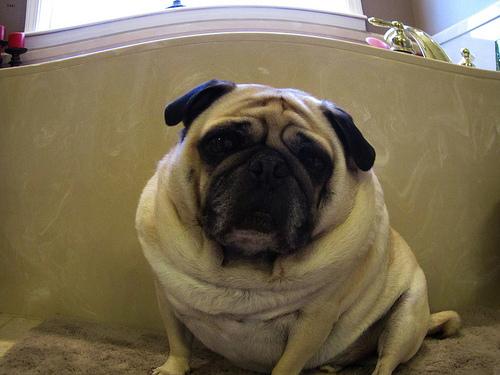
Breed: pug